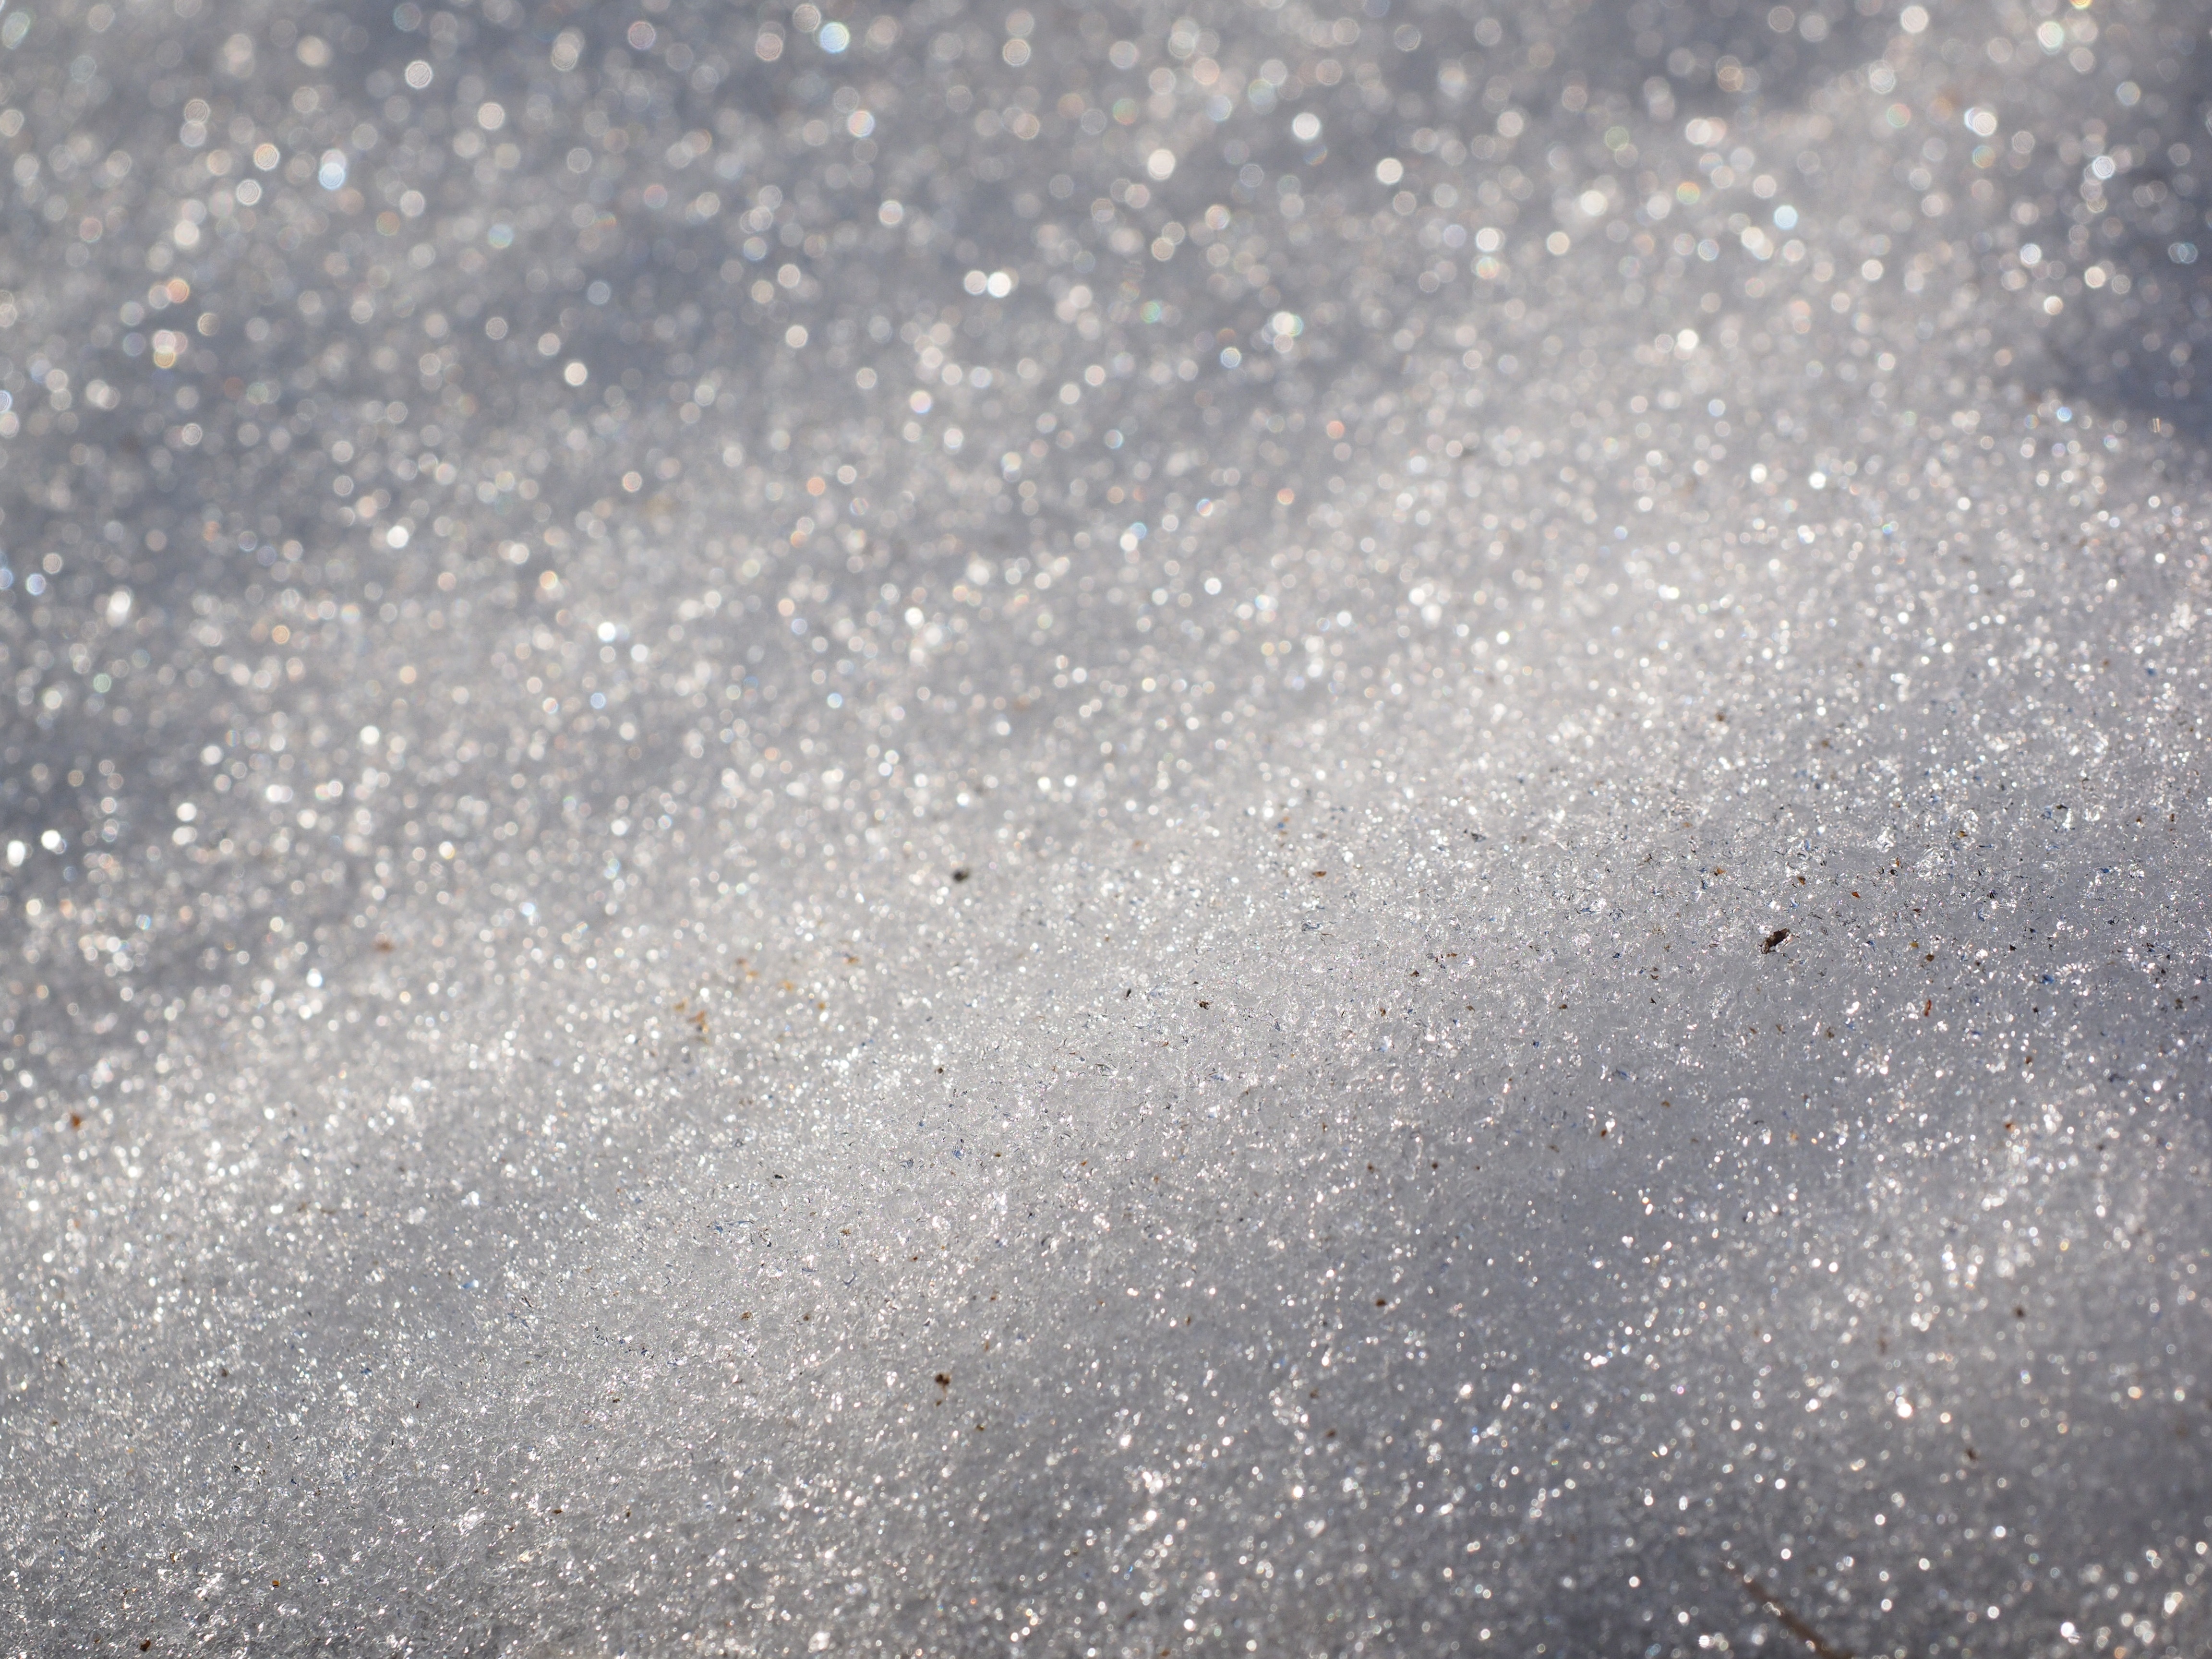
snow, cold, winter, texture, floor, frost, asphalt, ice, weather, soil, frozen, sparkle, frosty, freezing, crystals, snow crystals, road surface, rain and snow mixed